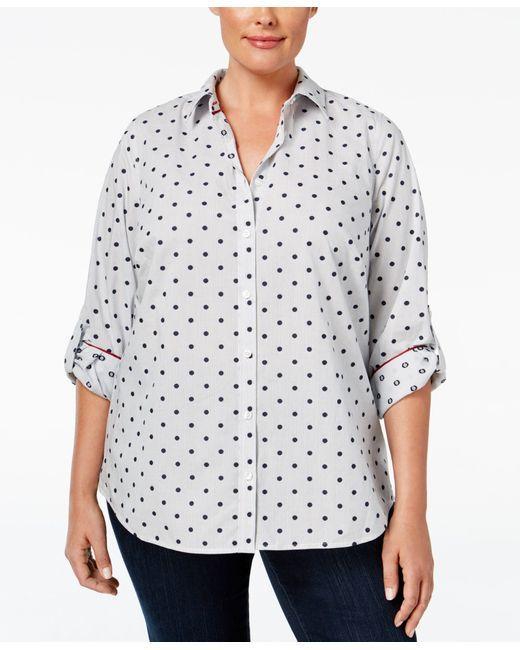
Weißes bedrucktes Hemd mit vollen Ärmeln für Damen